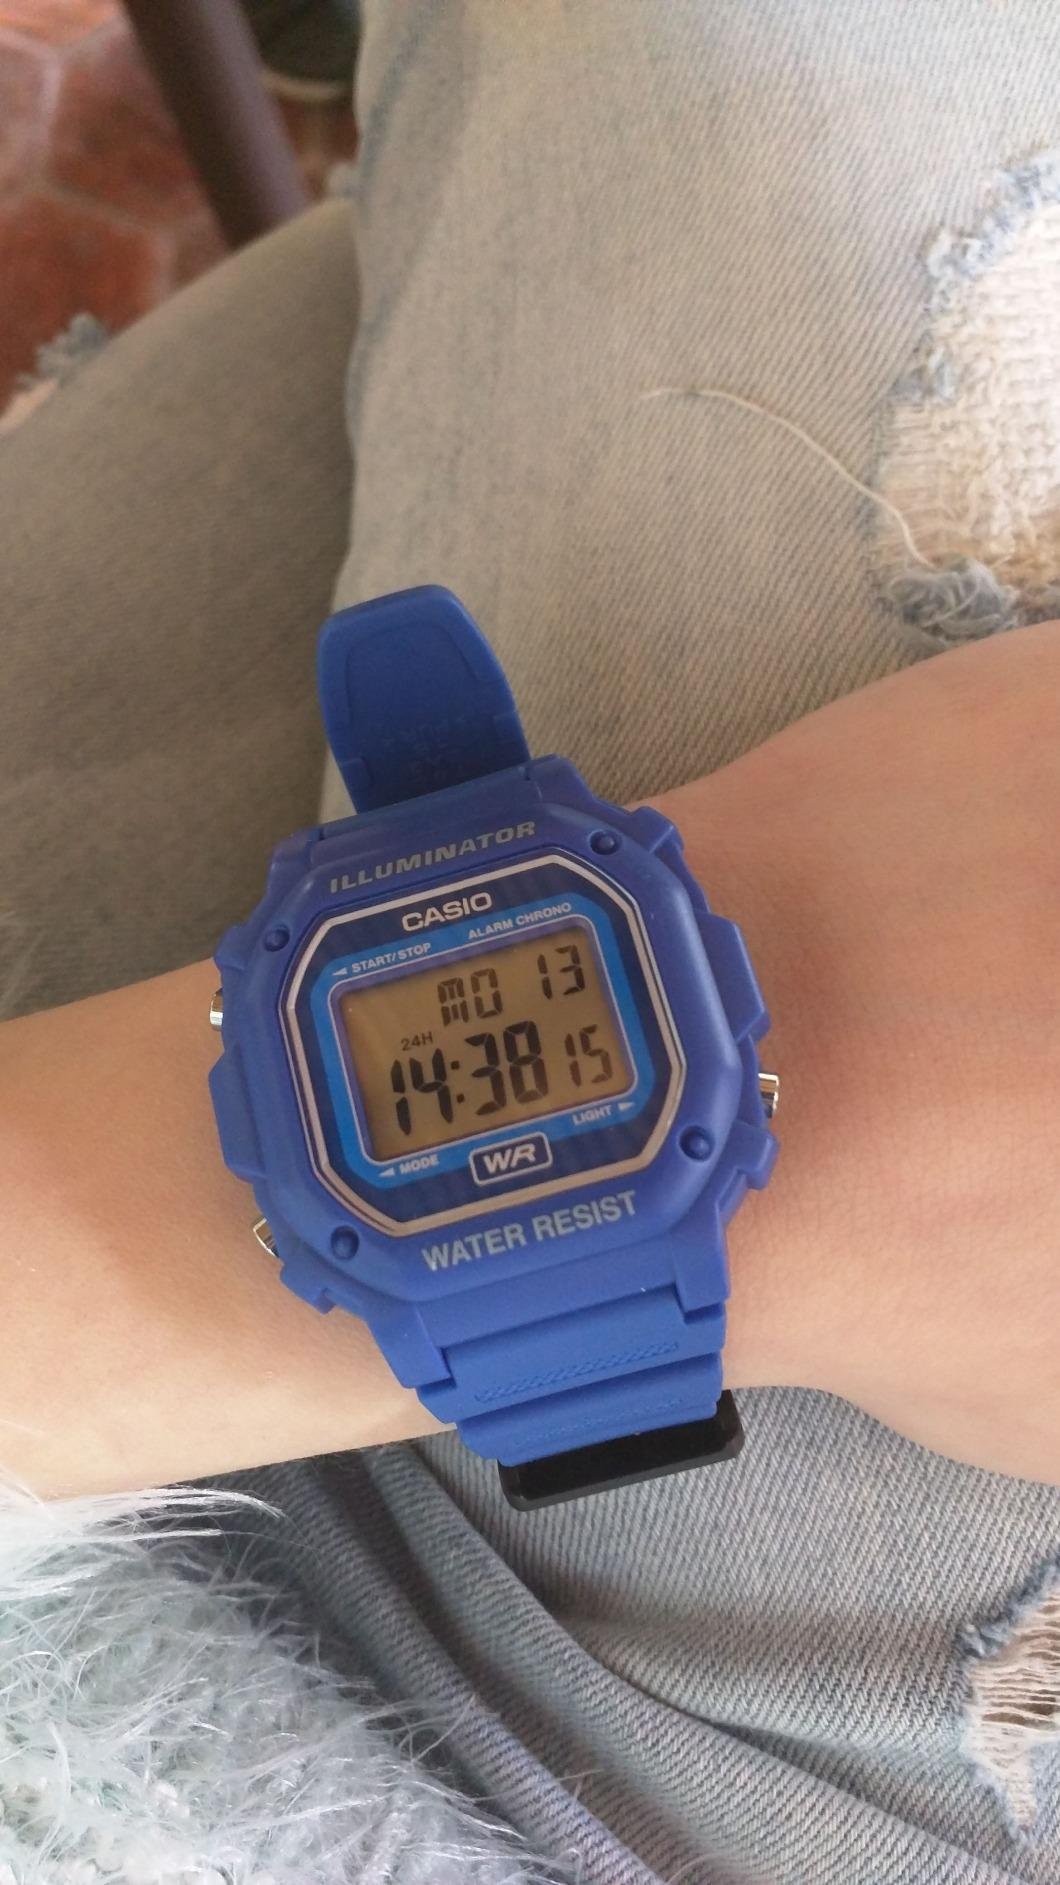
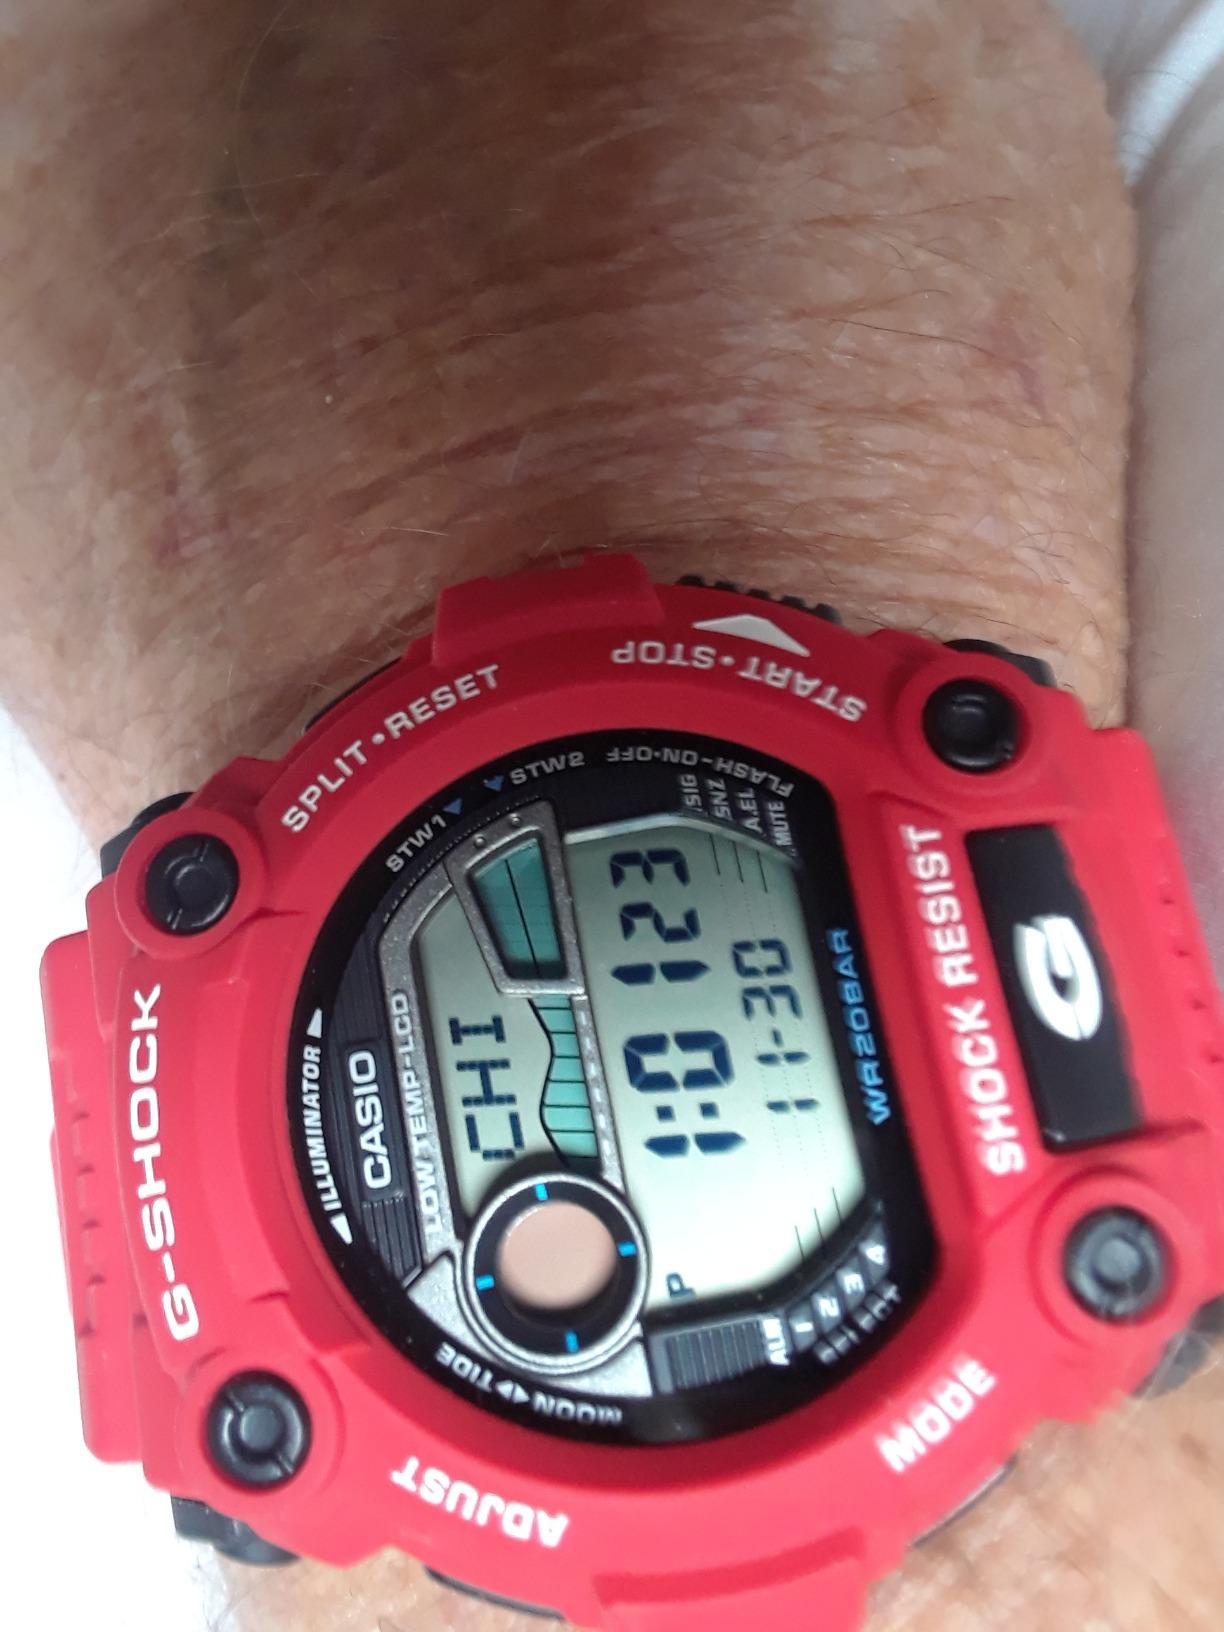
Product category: accessories_watch
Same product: no